Reza Attaran

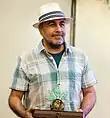
Attaran at the first edition of the CinemaCinema Academy Award

Attaran’s television debut was in "Bidaaran" (1990), directed by Asghar Abdollahi. His breakthrough came with "Parvaz 57" (1993), followed by "Saat-e Khosh" (1994), both directed by Mehran Modiri, where he served as an actor and writer. "Saat-e Khosh" was notable for its unconventional narrative and moral undertones, significantly advancing his acting career. In 1995, he continued working with Modiri in "Sal-e Khosh".